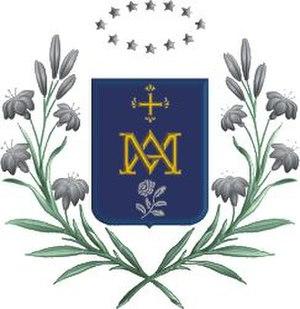
La Compagnie de Marie-Notre-Dame forment une congrégation religieuse féminine enseignante de droit pontifical.
L'Institut Kashofu est une institution catholique d’enseignement secondaire sise sur l'île d'Idjwi, dans la R.D. du Congo, fondé en 1990 par l'Archidiocèse de Bukavu et dirigé à partir de 1993 par les sœurs de la Compagnie de Marie-Notre-Dame. Il est mixte et compte deux internats.